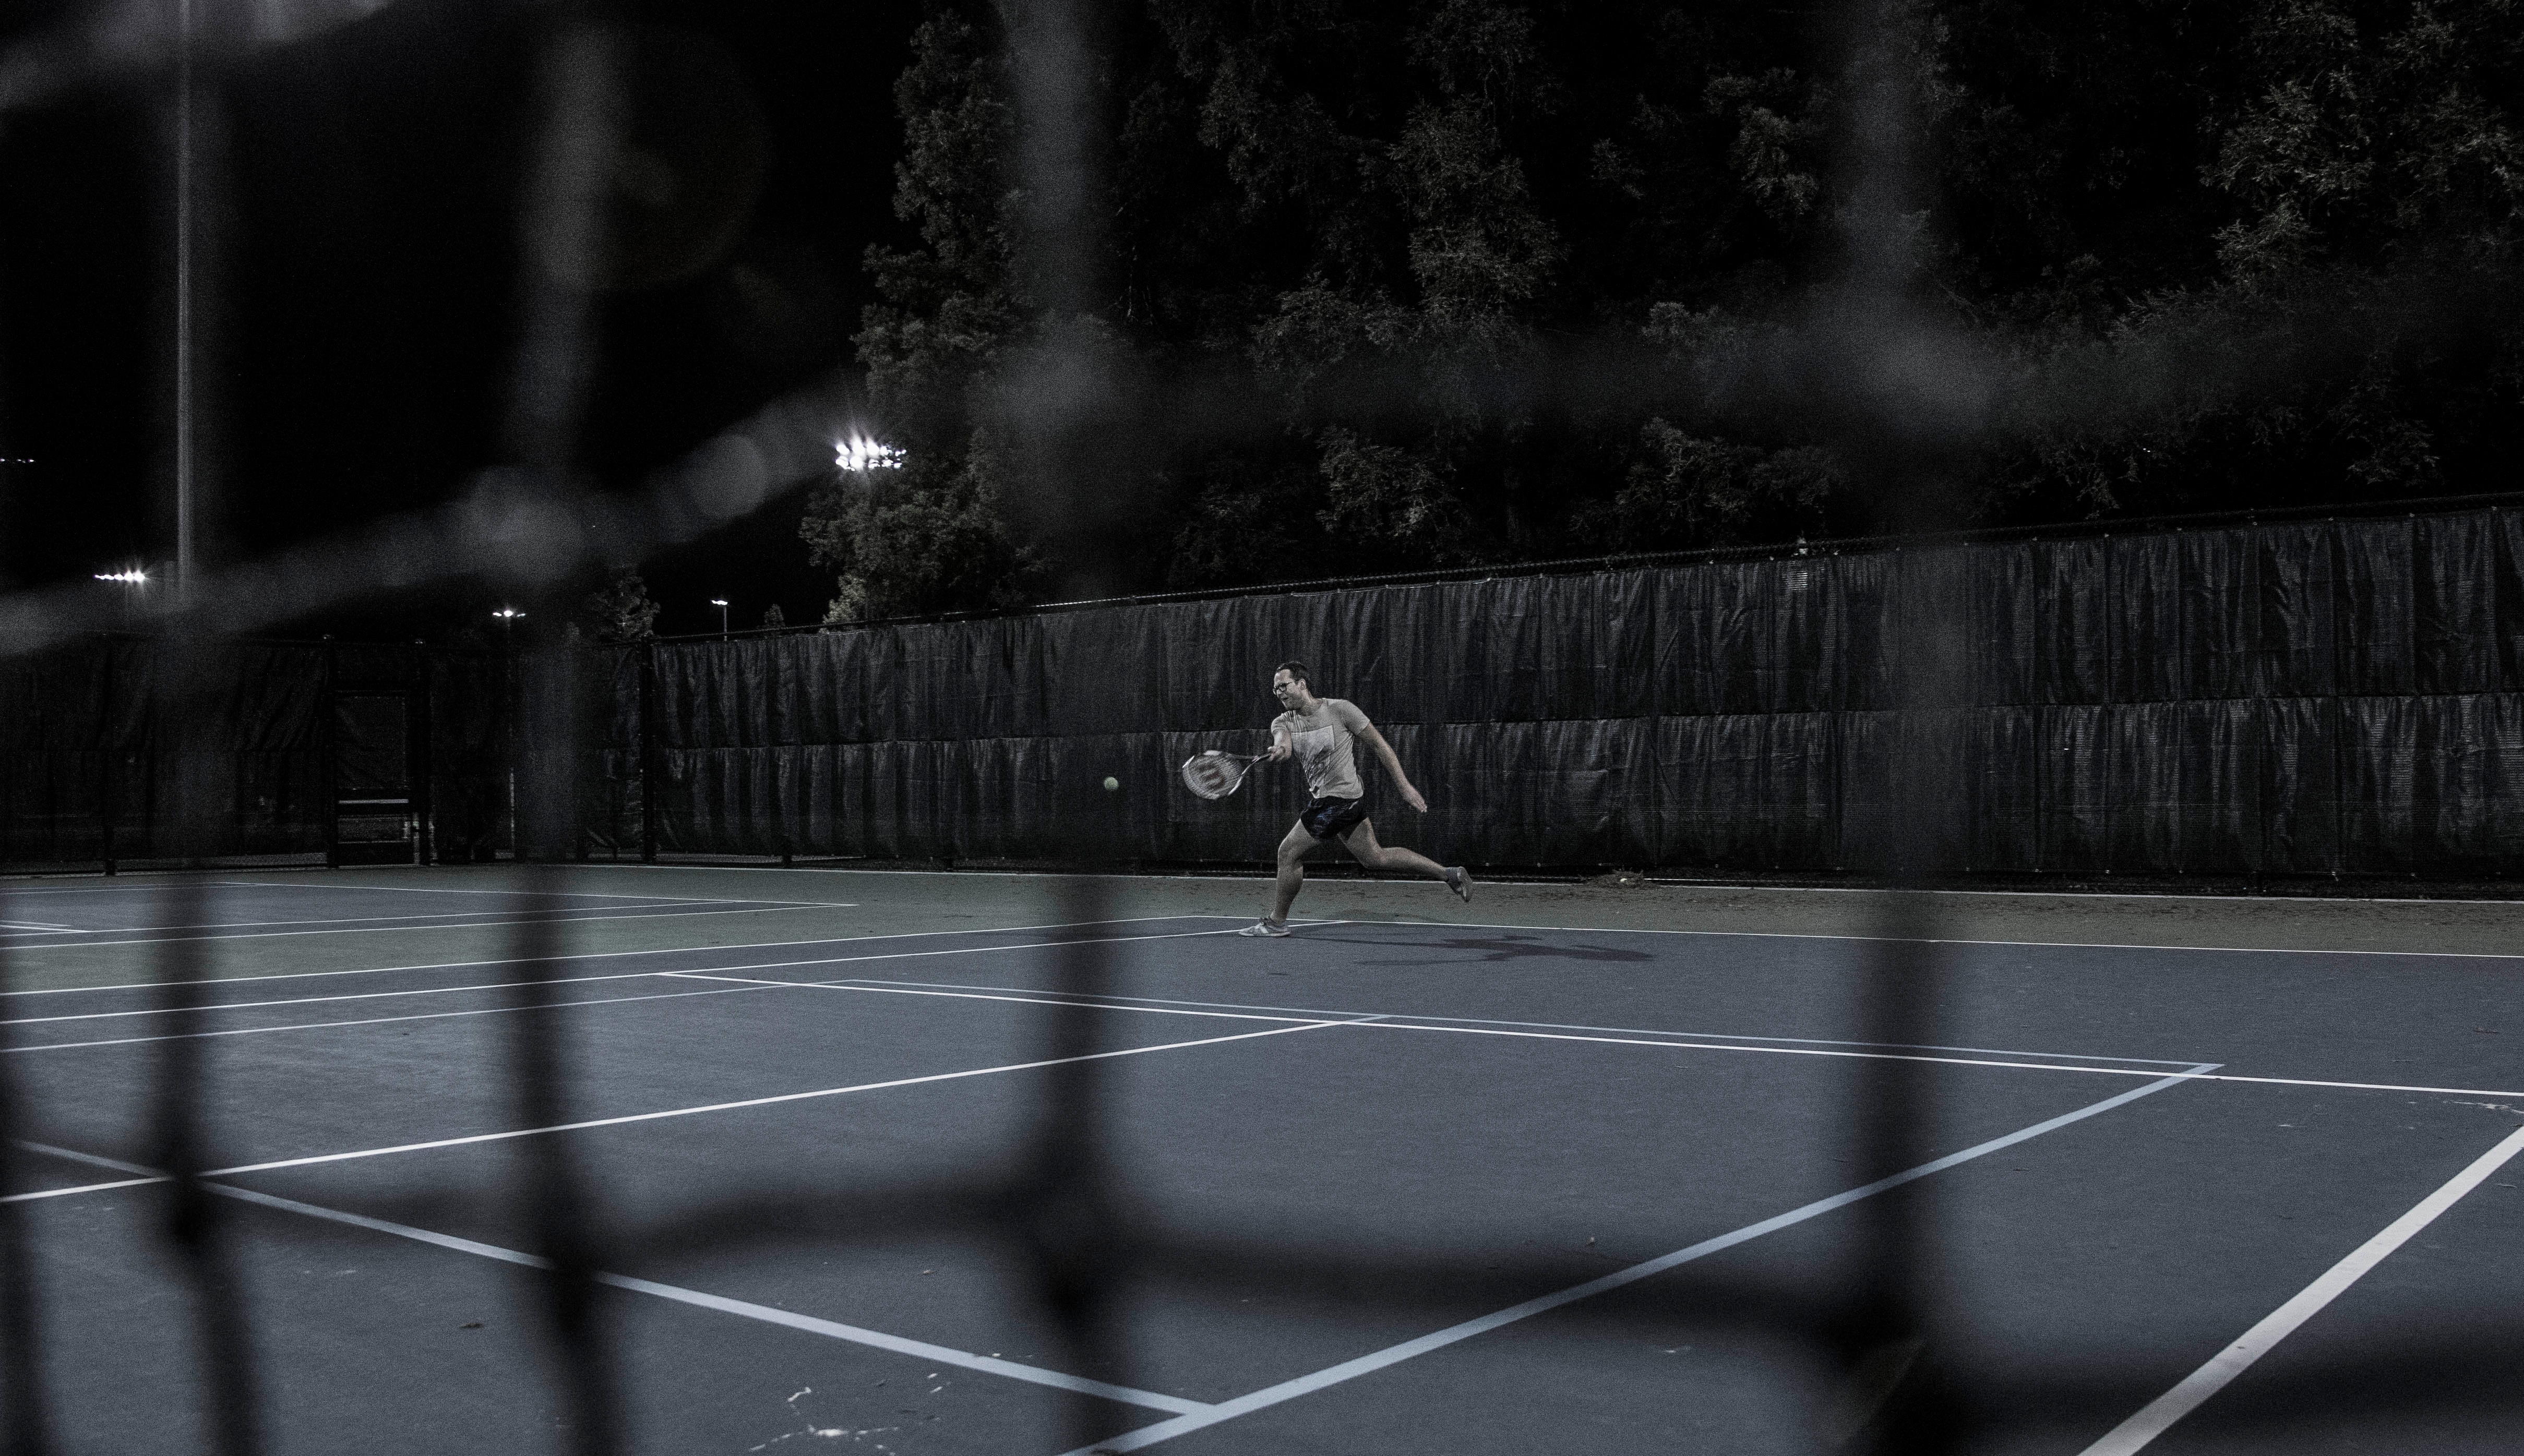
light, black and white, white, night, photography, reflection, darkness, black, monochrome, monochrome photography